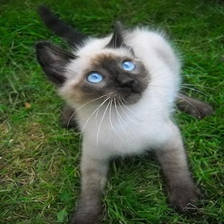
Species: cat
Breed: Siamese